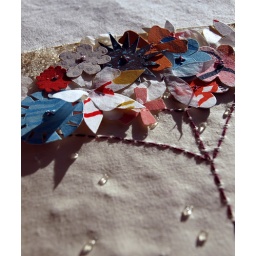
A congratulation card for a Jewish wedding, representing the Huppah with paper flowers cut by hand and sewed.